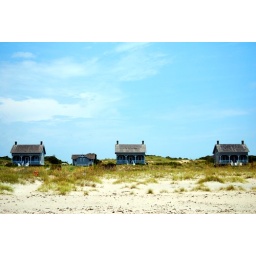
Old homes of the lighthouse keepers on Bald Head Island,The houses are in alot of paintings